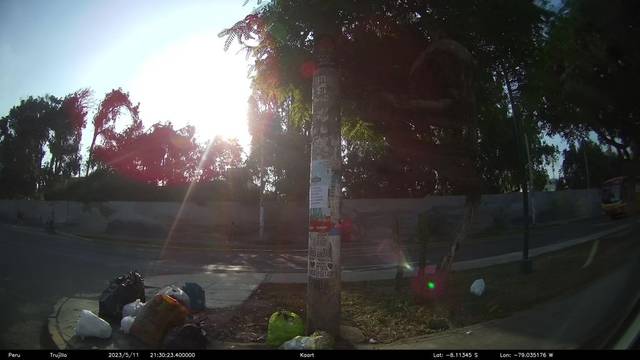
Region: Peru
Coordinates: -8.113, -79.035